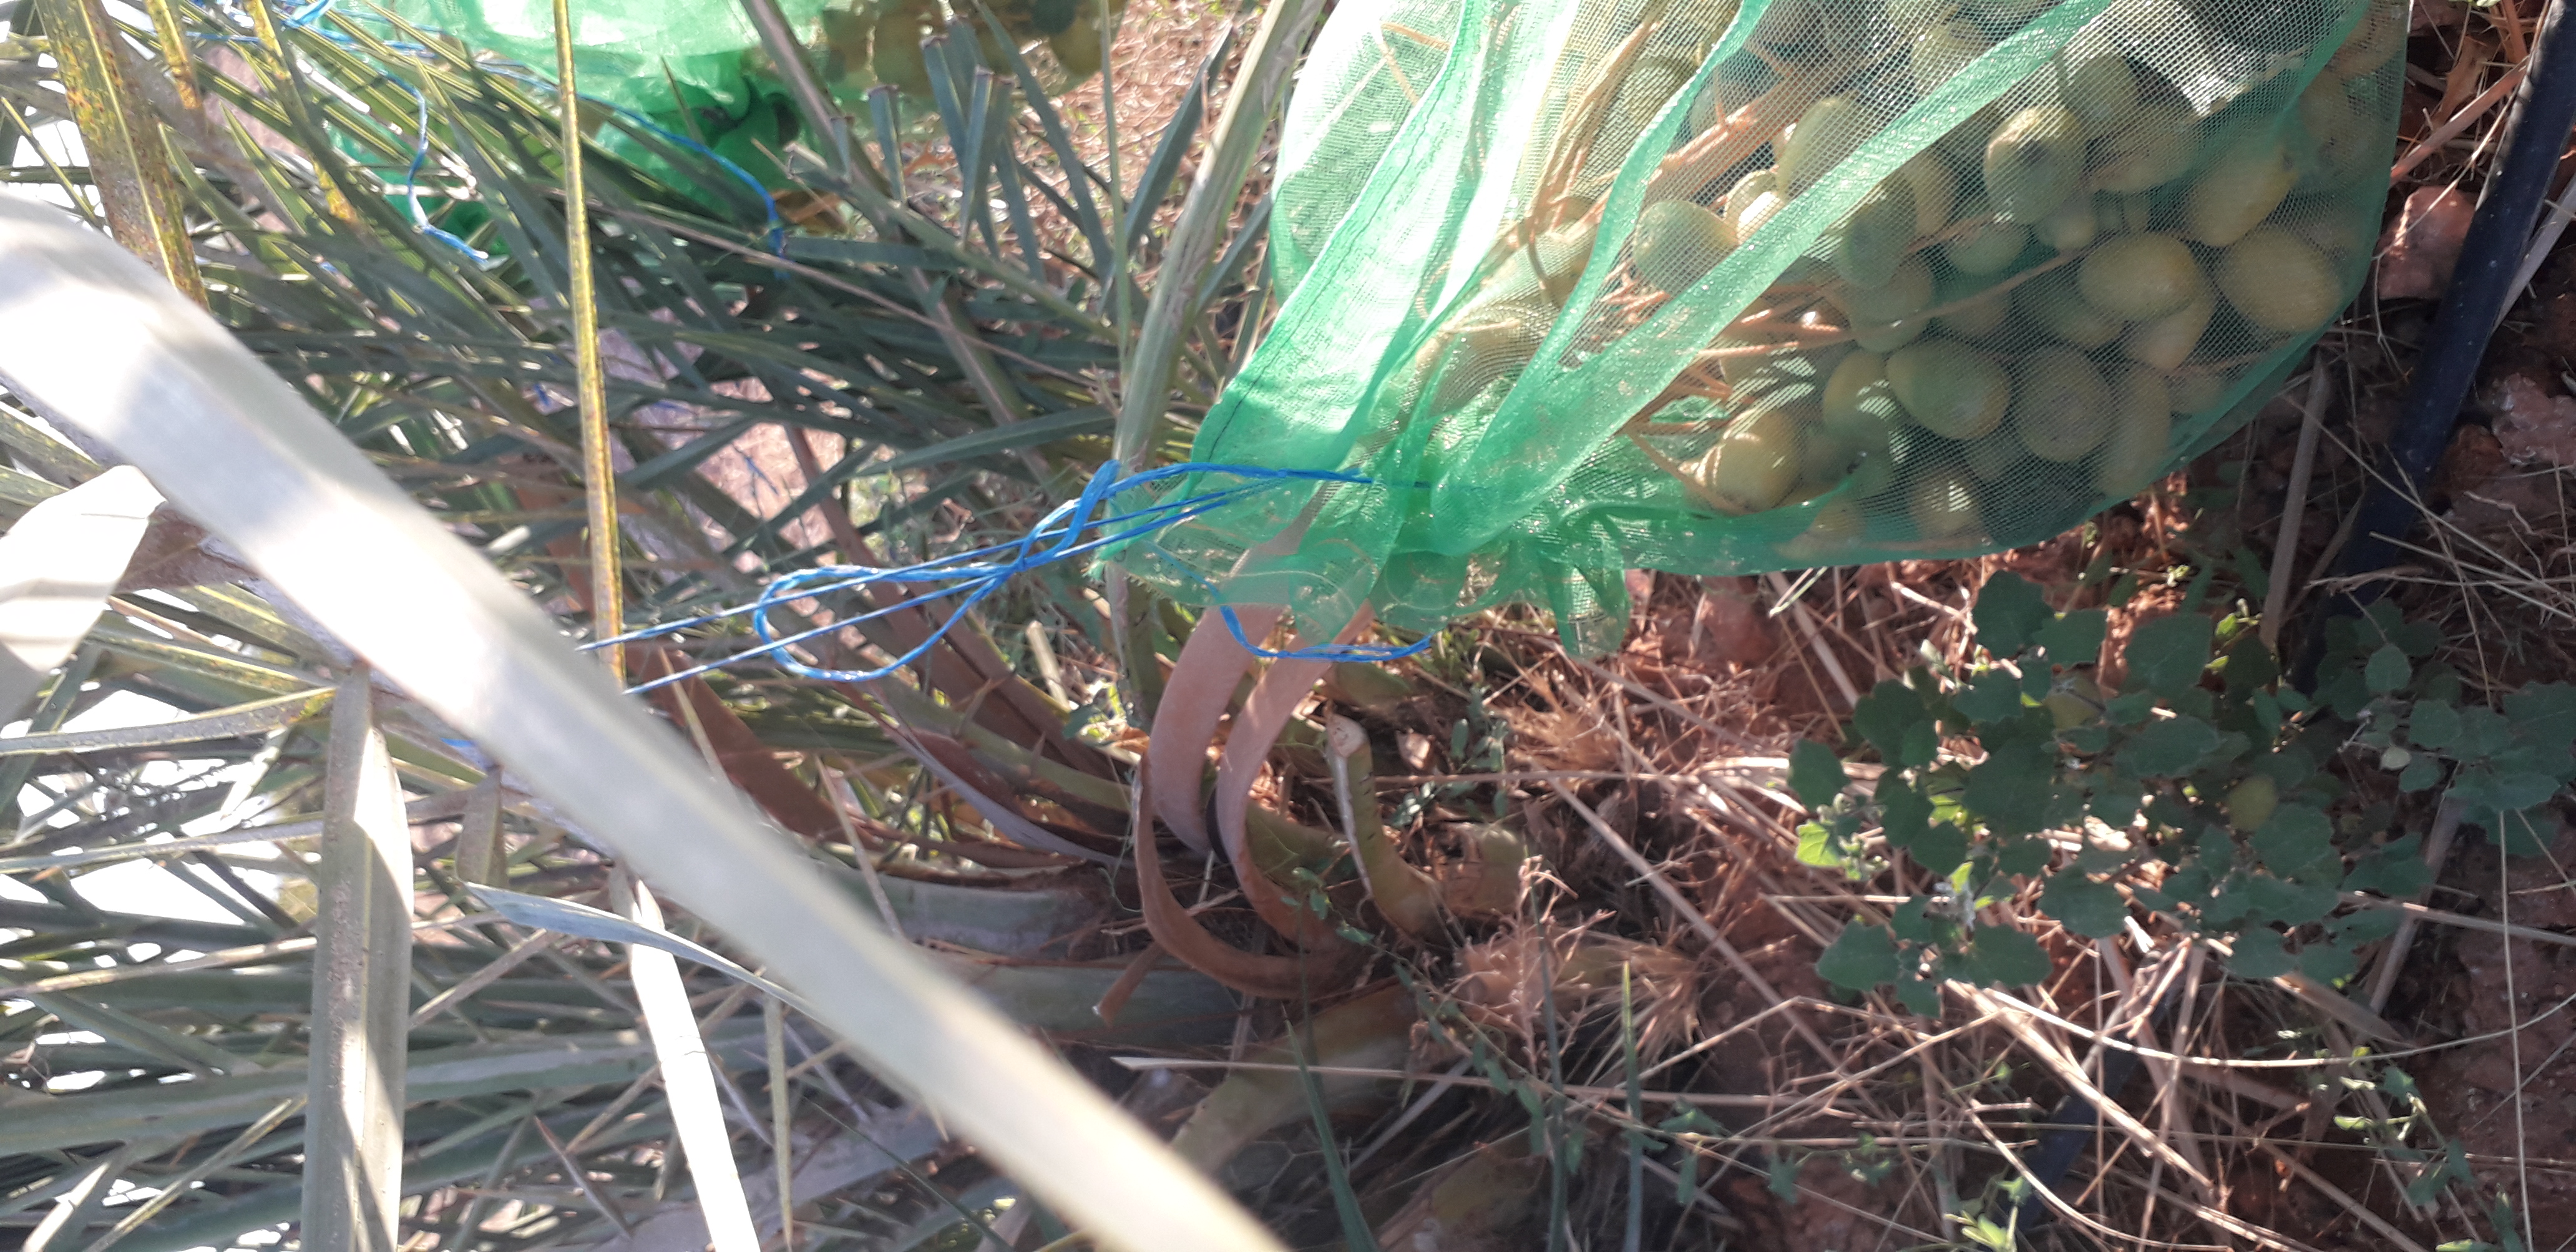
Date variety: Boufagous